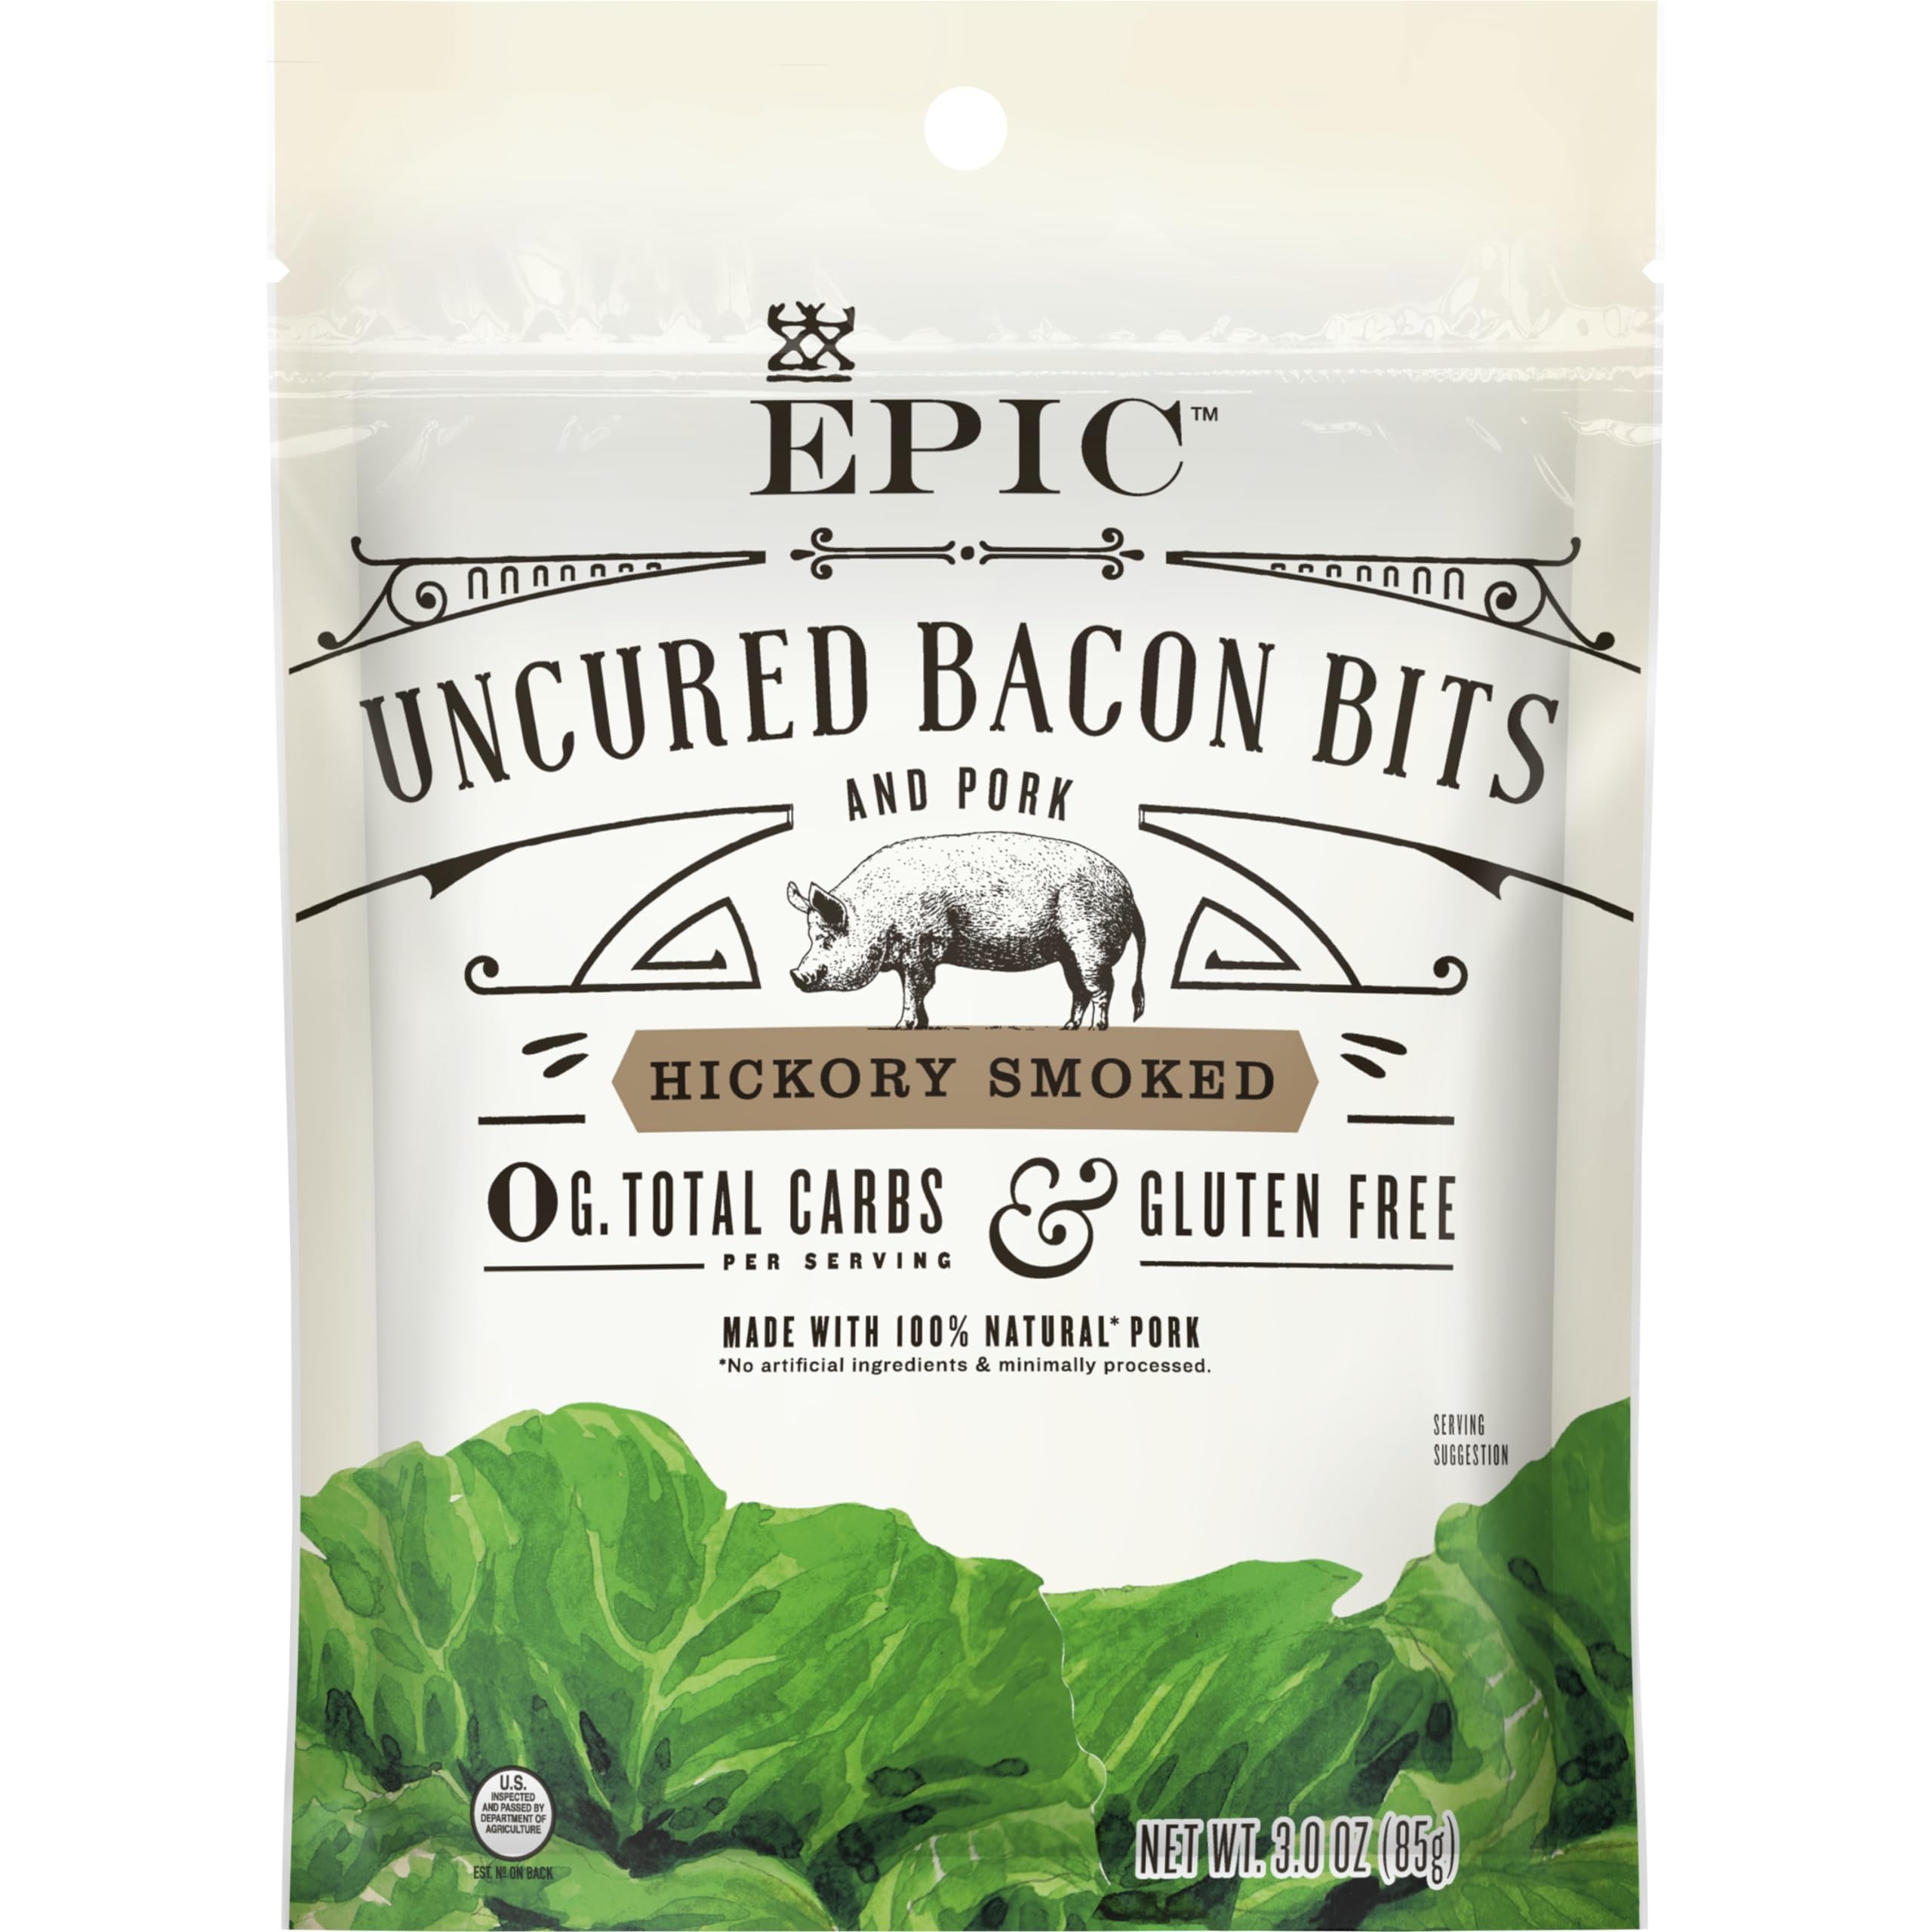
Item Name: Generic E.pic Bits Hickory Bacon Uncured 3 oz (Pack of 10)
Bullet Point 1: Premium Quality Ingredients: Crafted using only the finest, high-quality ingredients to ensure a superior taste and texture in every bottle or jar.
Bullet Point 2: Authentic Flavors: Experience authentic and bold flavors, perfect for enhancing a variety of dishes and cuisines, from salads to grilled meats.
Bullet Point 3: Perfect for Entertaining: Impress your guests with unique and exotic flavors. These products are perfect for barbecues, parties, and everyday meals.
Bullet Point 4: Trusted Brand: Backed by a reputation for quality and consistency, ensuring that every product meets high standards of excellence.
Bullet Point 5: Customer Satisfaction: Highly rated by satisfied customers who love the exceptional taste and quality, making it a trusted choice for your pantry.
Product Description: Indulge in the smoky and savory taste of our Hickory Bacon Bits, perfect for adding a delicious bacon flavor to salads, soups, and more.
Value: 10.0
Unit: Ounce

Price: 91.99